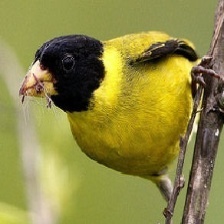
Species: ANDEAN SISKIN
Scientific name: SPINUS SPINESCENS